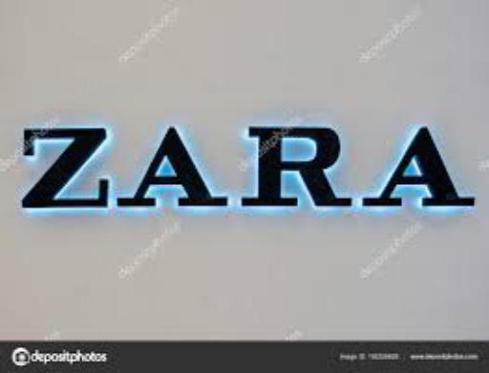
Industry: Clothes